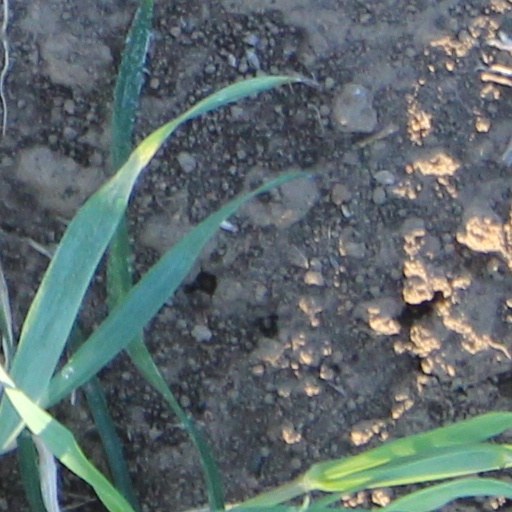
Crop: wheat